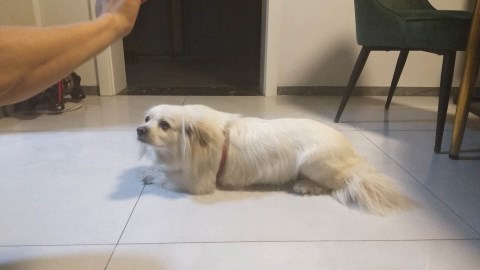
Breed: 253-n000107-Japanese_Spitzes